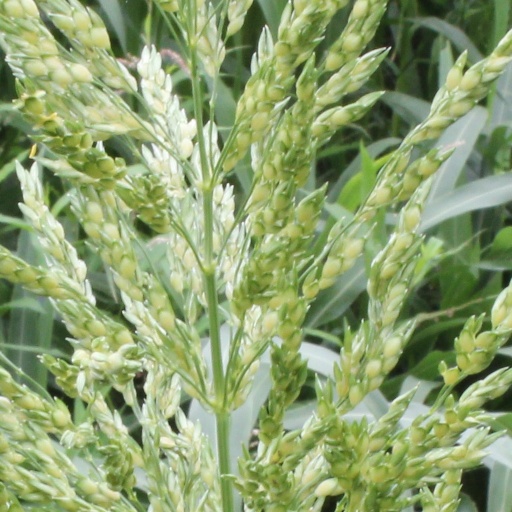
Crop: sorghum